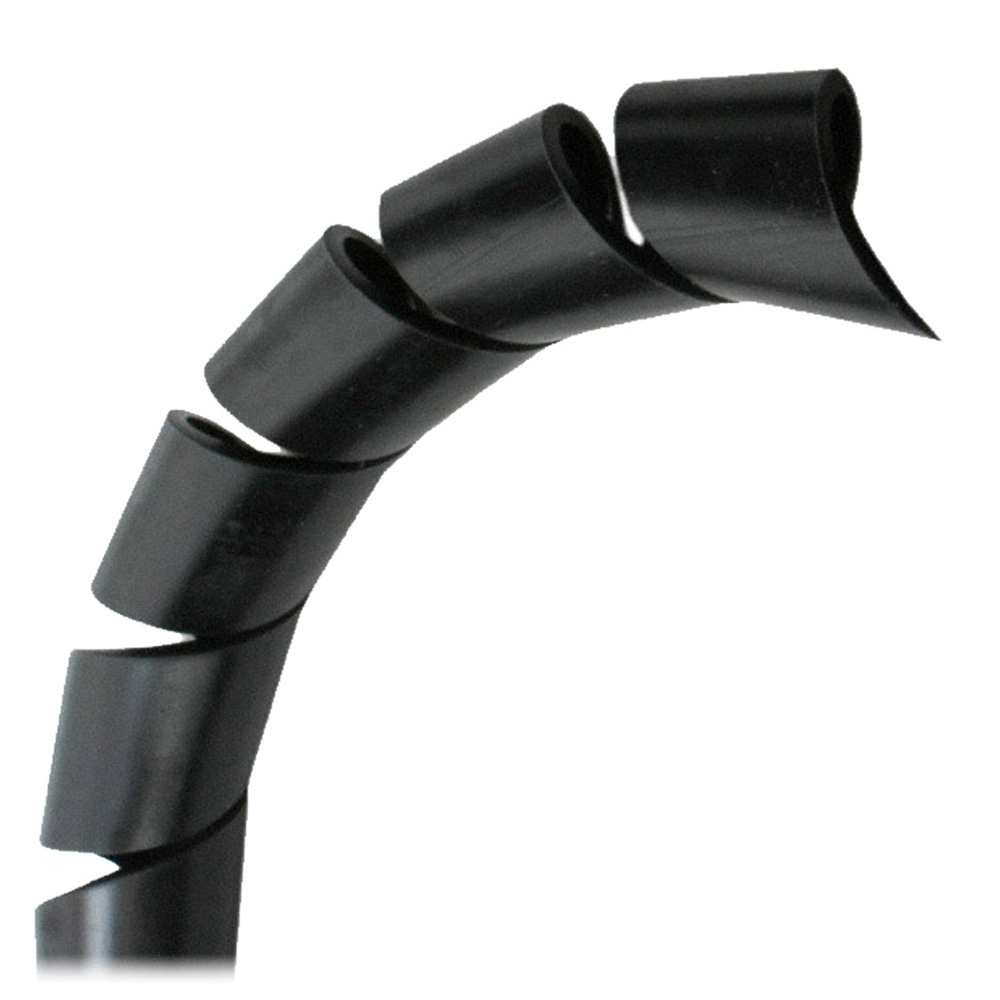
Pacer 1/2" Spiral Wrap - Black - 100' Roll [BSW1/2BK-100]
Brand: Pacer Group
1/2" Spiral Wrap - Black - 100' Roll Pacer's spiral wrap provides abrasion protection for wire and cable insulation as well as hydraulic and pneumatic tubing. Spiral wrap is also handy for kink-proofing all types of tubing. The spiral cut allows for expandability, easy wire breakouts at any point, and excellent flexibility. For maximum abrasion resistance, butt the edges together while installing; for flexibility leave a gap between the edges. Each box contains 100' of spiral wrap. Features: Flexible, neat, and fast Easy wire breakouts Applications: Spiral wrap offers abrasion protection for wire, cables, hoses, and tubing Characteristics: Operating Temp: -40 °C to 50 °C (-40 °F to 122 °F) Temperature Rating: 105 °C Dry, 75 °C Wet, 60 °C Oil Specifications: Type: Misc Box Dimensions: 6"H x 10"W x 10"L WT: 4 lbs UPC: 840248216470 Quick Guide (pdf)
Category: Hardware > Power & Electrical Supplies > Conduit & Housings > Electrical Conduit